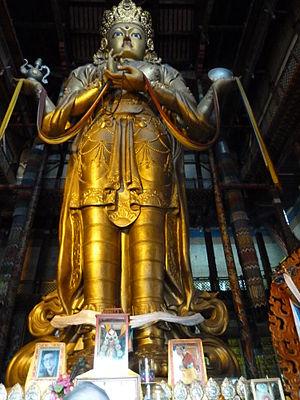
monastère Gandantegchinlen Ulan Bator, Mongolie.
Cet article recense les statues les plus hautes actuellement érigées.